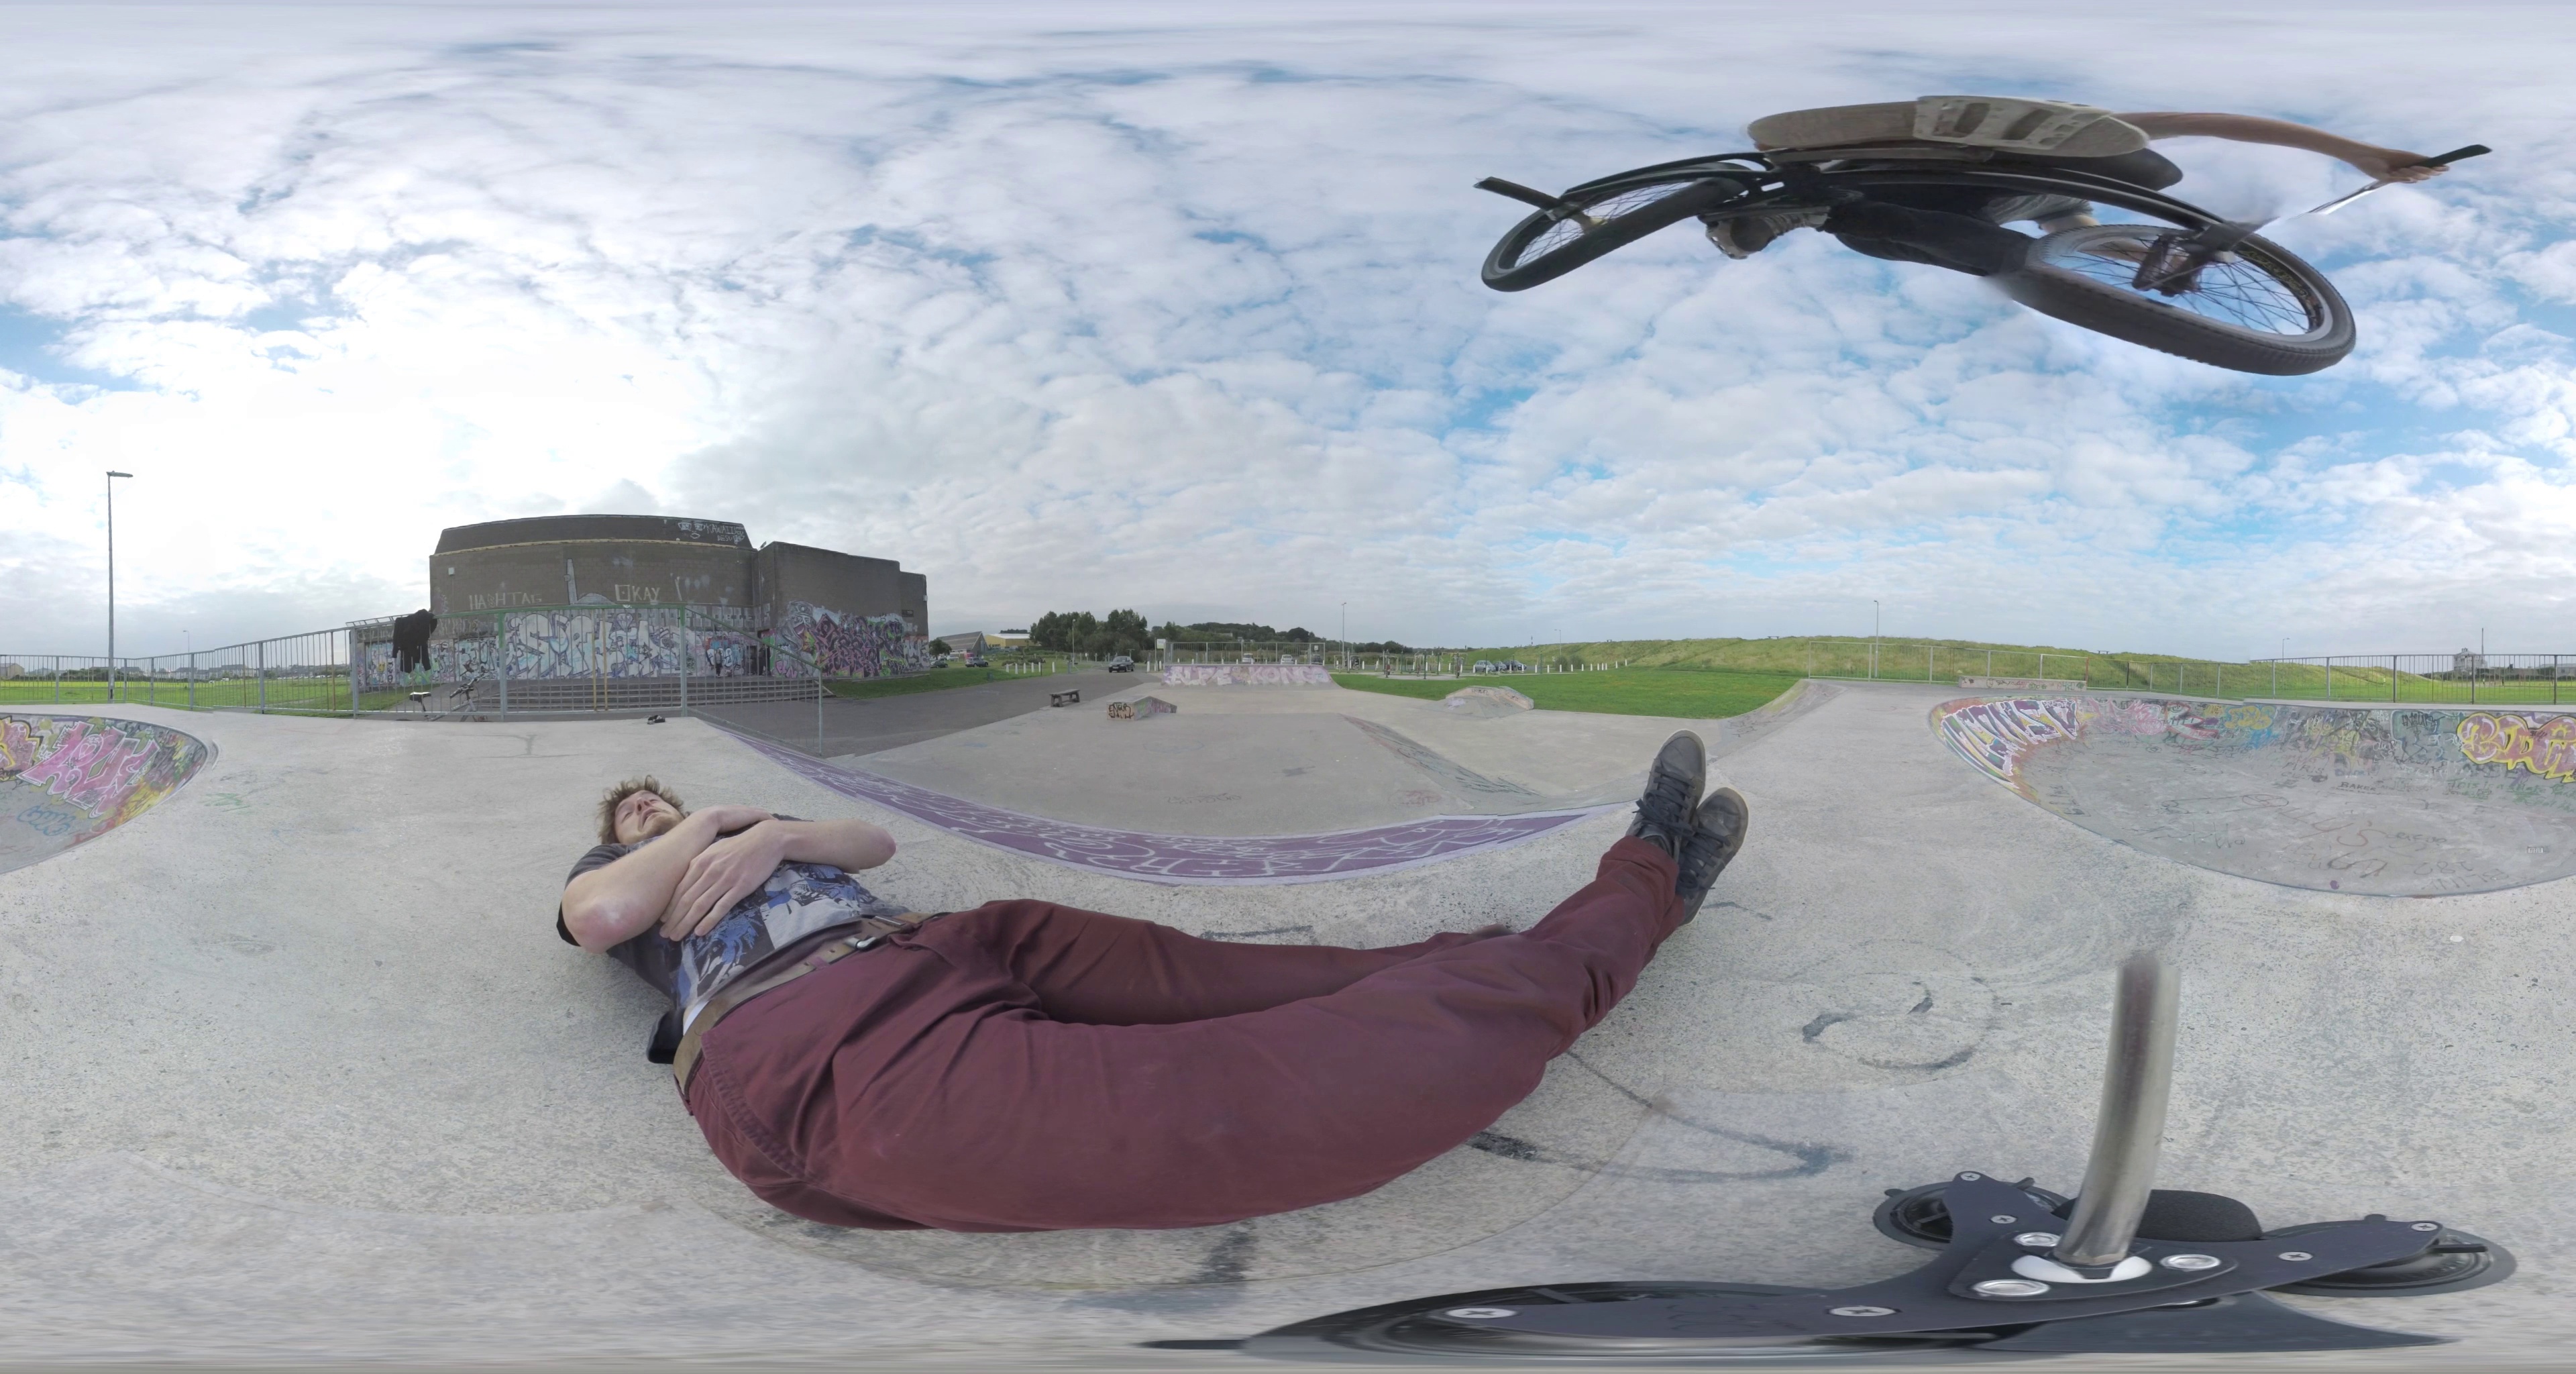
Referred object: Black compact car

Referred object: look down and slightly left to see the person lying on the ground

Referred object: the bicycle above the man who is lying down